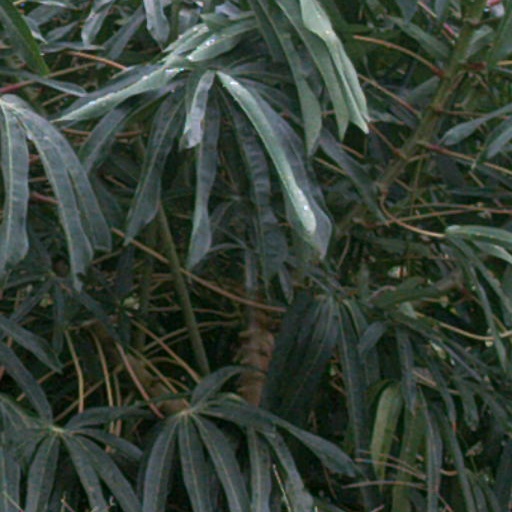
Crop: cassava